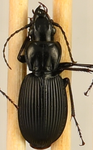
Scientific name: Pterostichus lachrymosus
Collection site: Mountain Lake Biological Station NEON (MLBS), plot MLBS_010